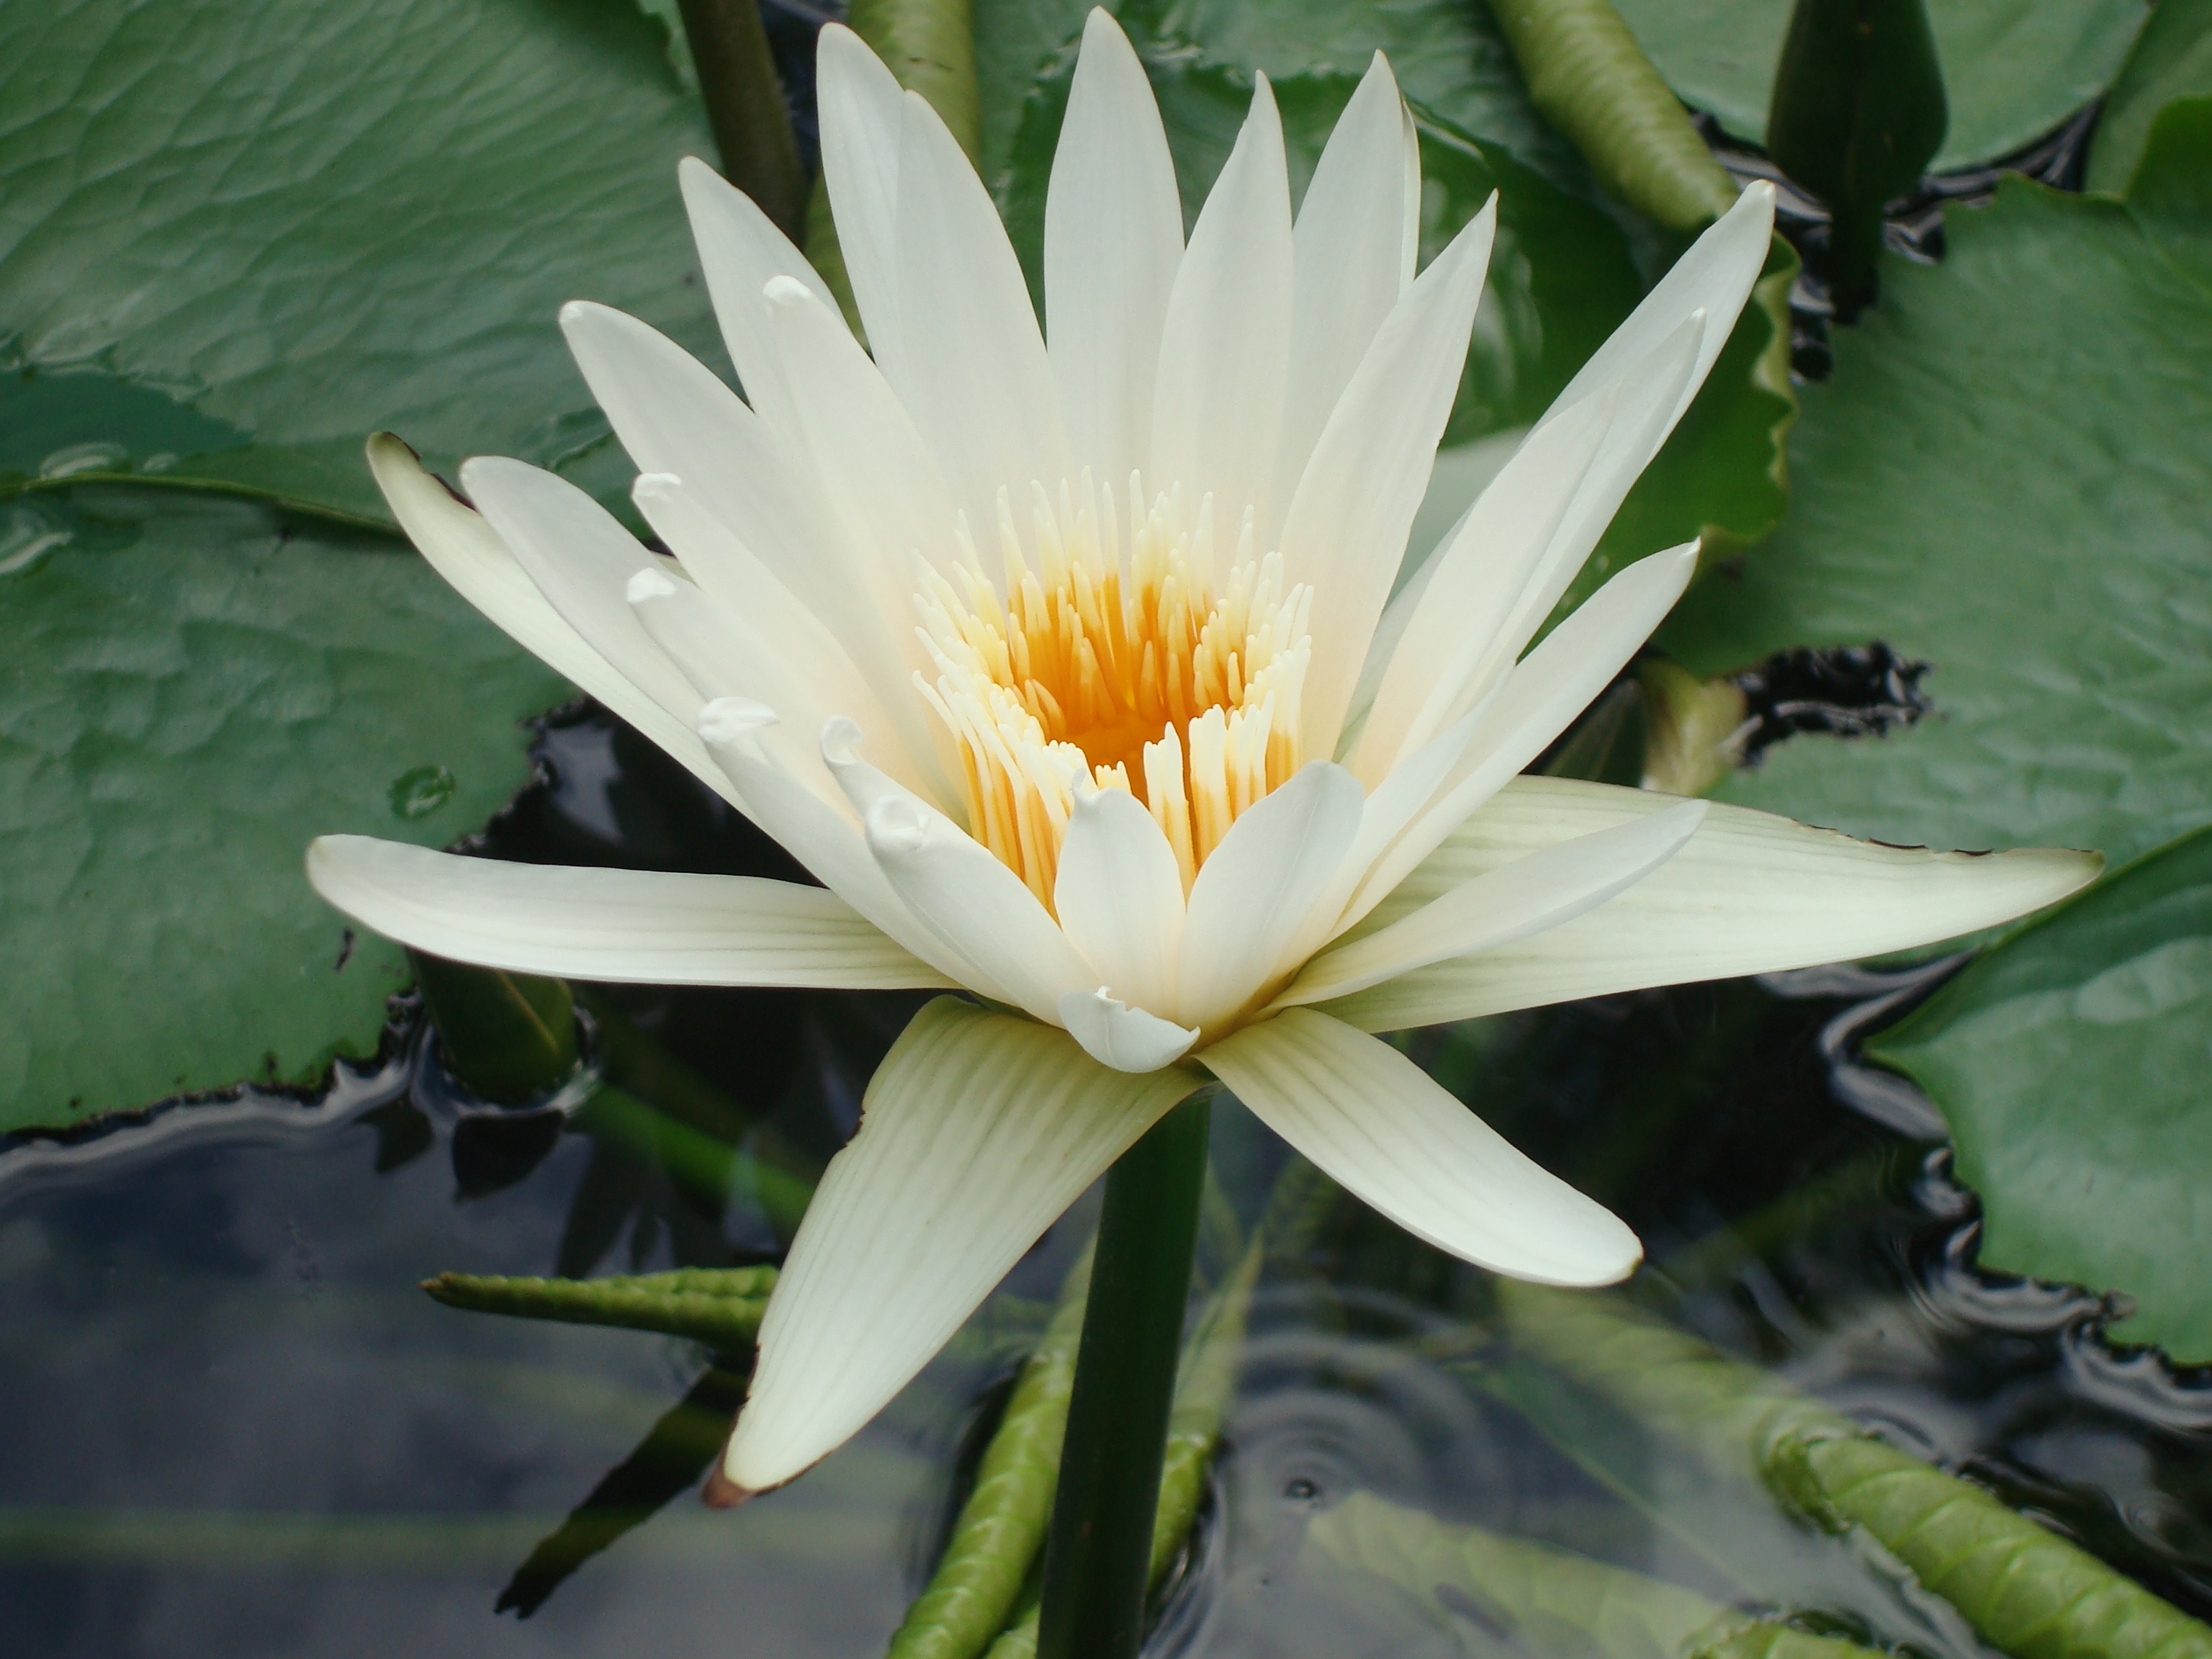
nature, blossom, plant, flower, petal, botany, sacred lotus, aquatic plant, flora, lotus, lily, macro photography, flowering plant, land plant, lotus family, proteales, hedgehog cactus